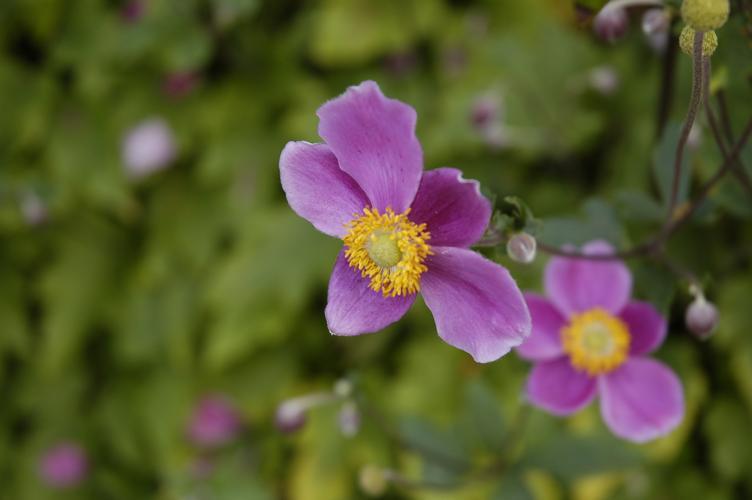
Label: japanese anemone